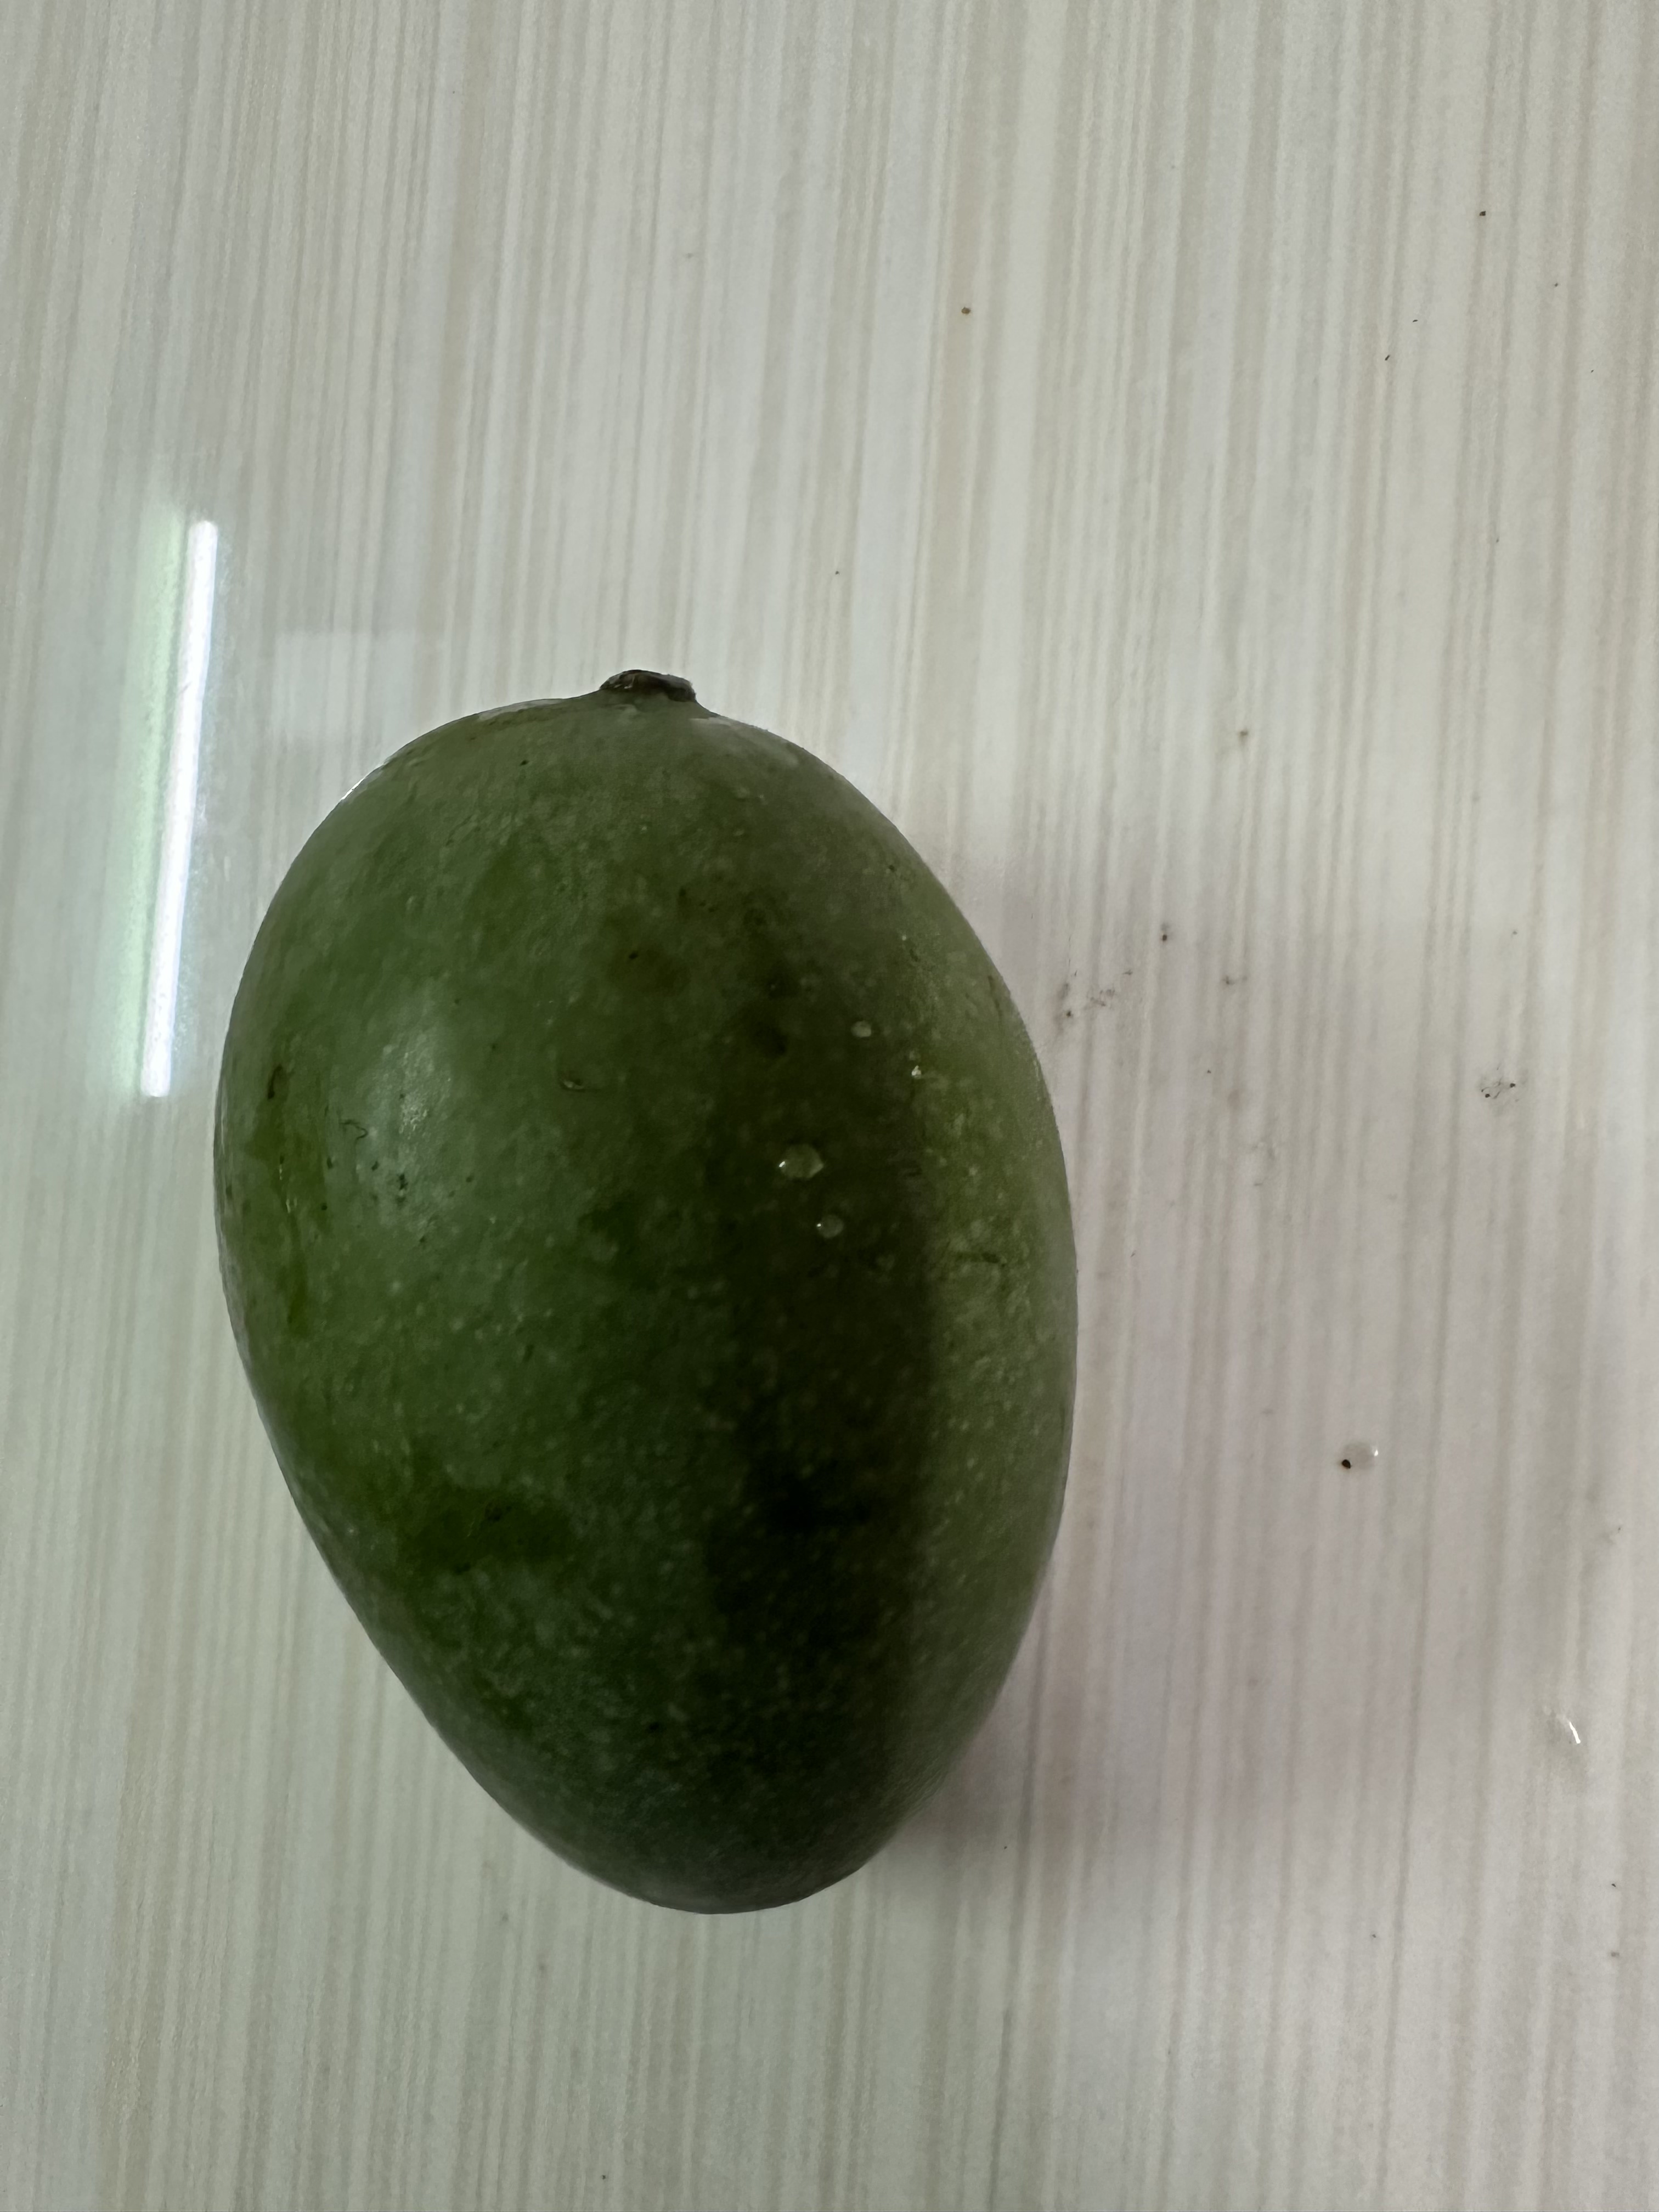
Mango variety: Amrapali